History of Seattle Sounders FC

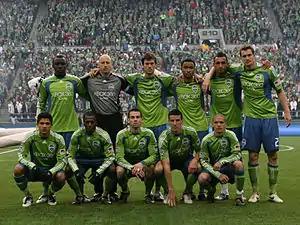
The starting lineup for Seattle Sounders FC before their inaugural game on March 19, 2009

Even before the first cities in the United States were chosen to host Major League Soccer teams, Seattle was considered a viable location for a professional team. In 1994, as the U.S. was preparing to host the FIFA World Cup, more than 30 cities were pursuing the rights to an MLS team, Seattle being among them. However, despite the strong soccer fan base in Seattle, the absence of a soccer-only stadium was a drawback to establishing an MLS team. Cities seeking consideration for an inaugural MLS team were also expected to secure 10,000 assurances from fans for season tickets. By the June 3, 1994 deadline for MLS team bids, Seattle's soccer organizers had secured fewer than 1,500 such assurances. These low numbers were a result of competition between the ticket campaign for the MLS expansion team and for the American Professional Soccer League (APSL) Sounders expansion team.